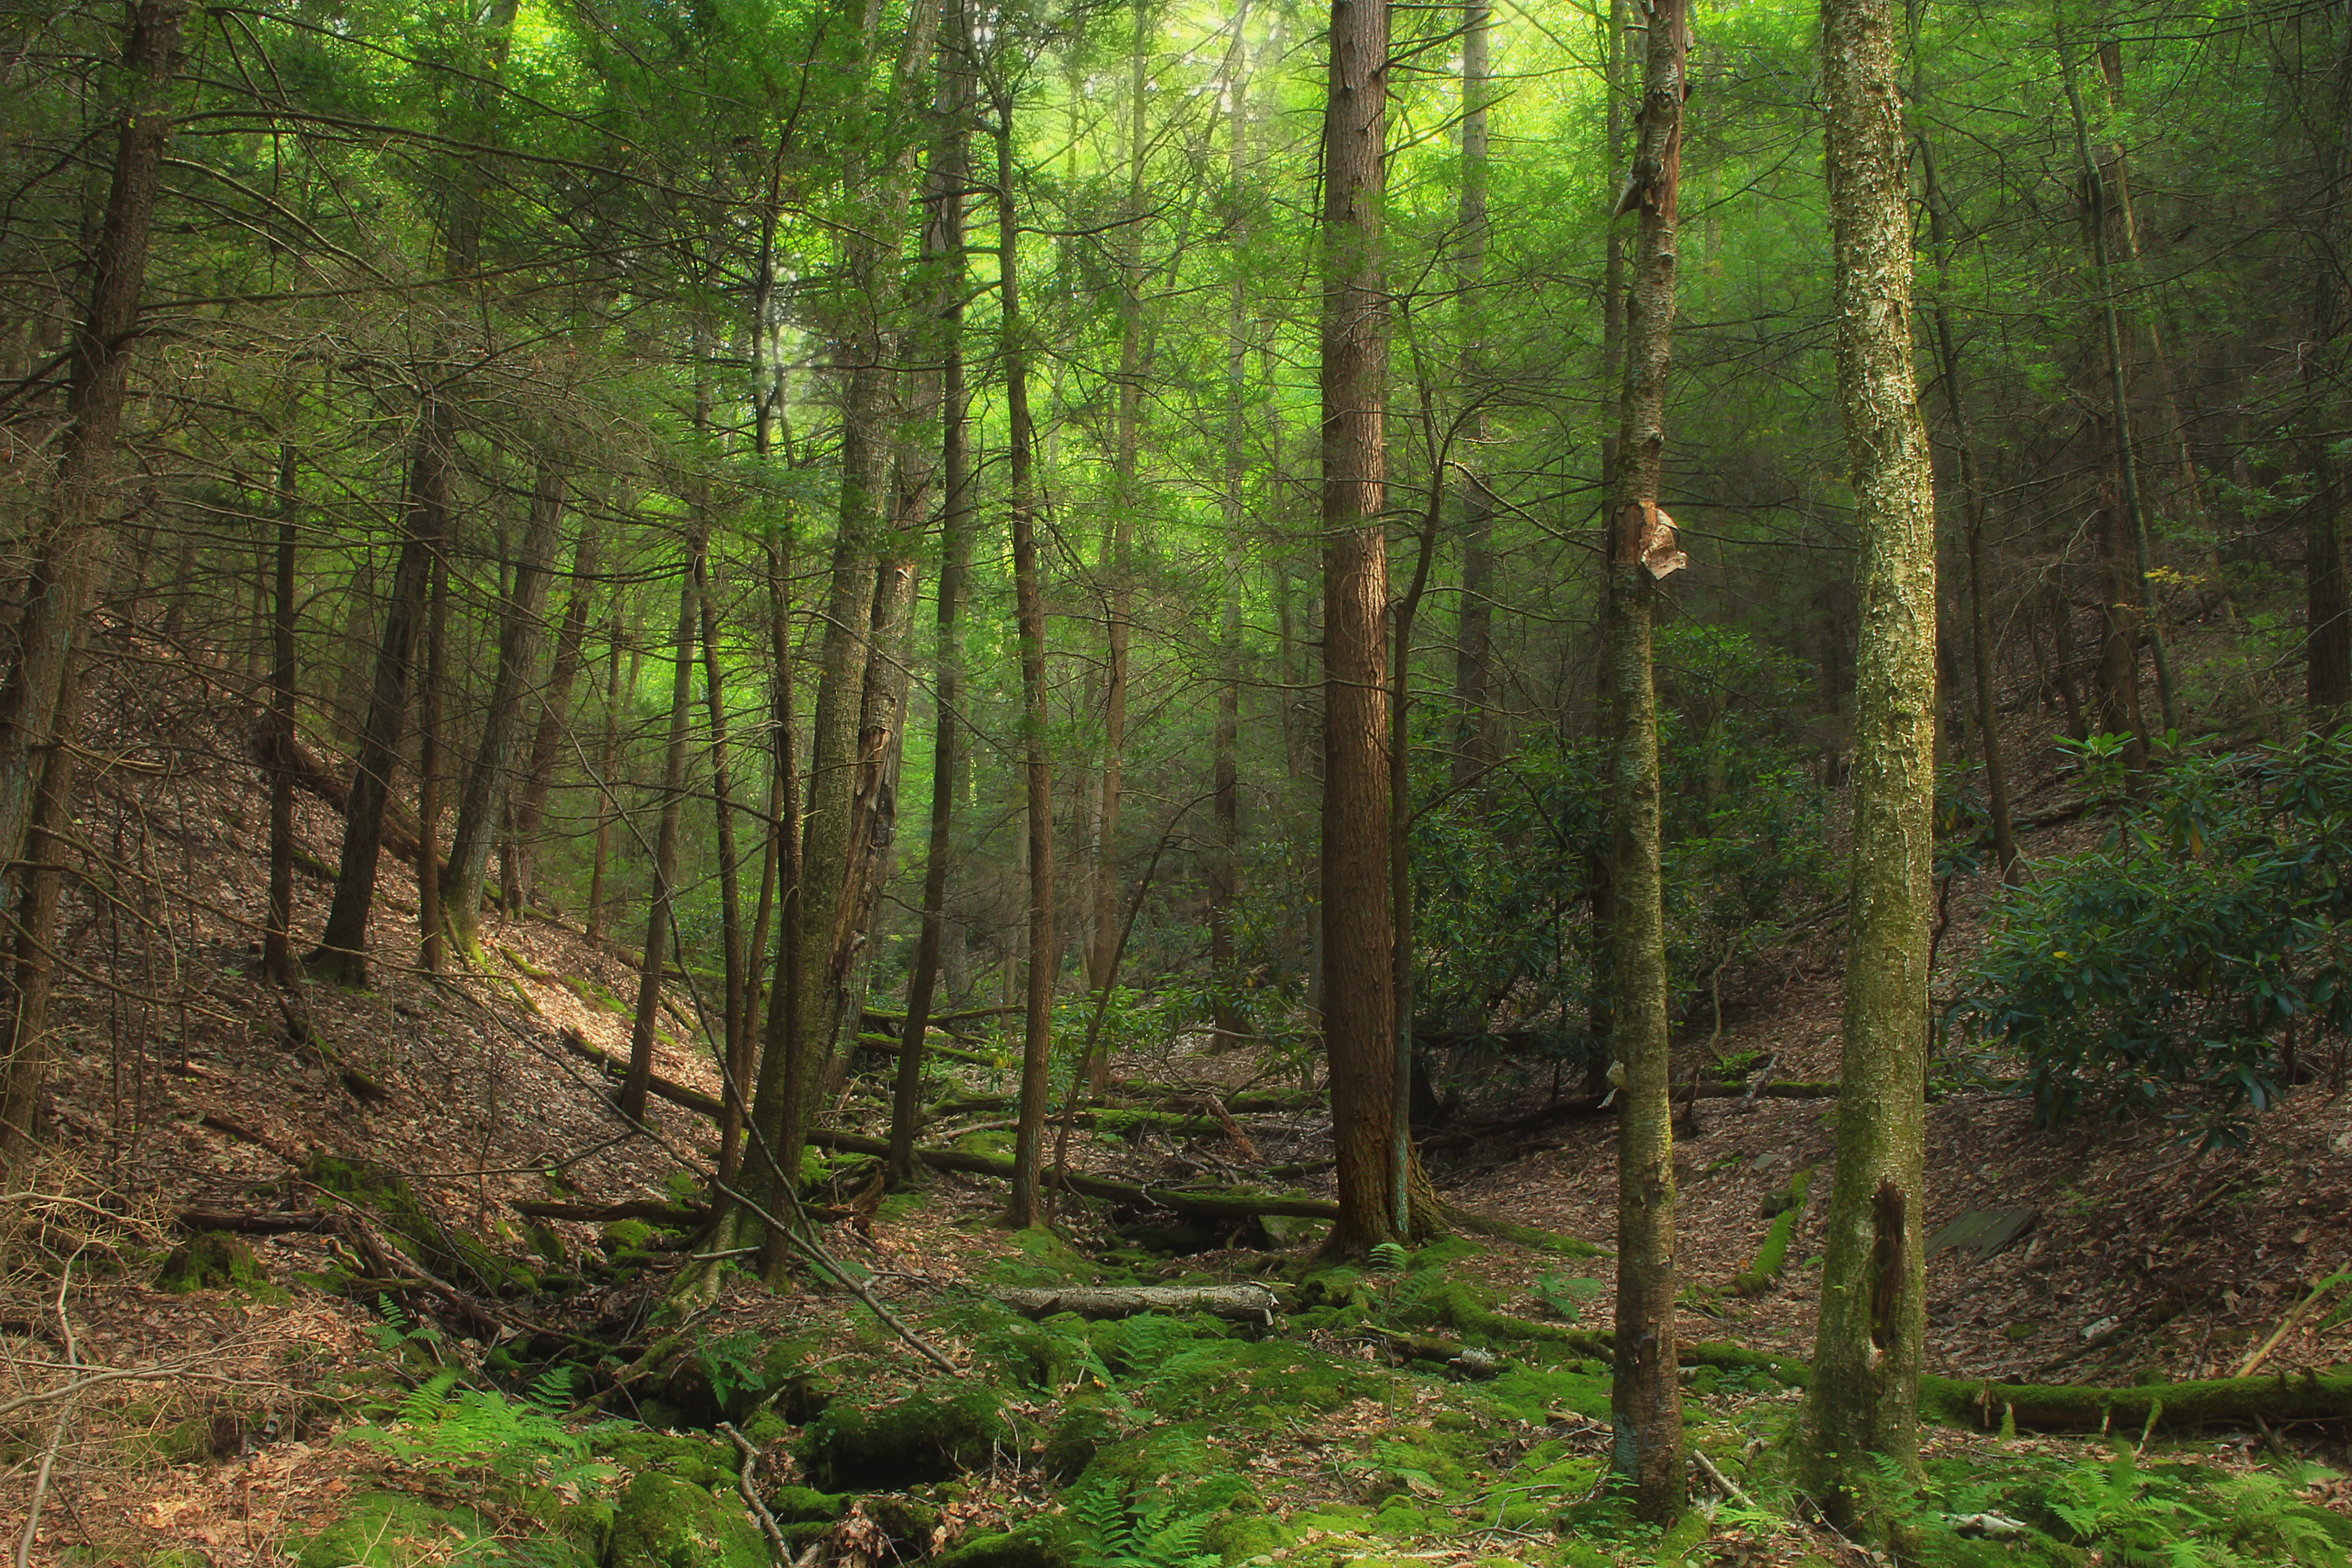
tree, nature, forest, wilderness, plant, hiking, trail, sunlight, summer, moss, jungle, trees, rocks, creativecommons, coniferous, spruce, vegetation, rainforest, clintoncounty, midstatetrail, deciduous, wetland, hemlocks, easternhemlocks, tsugacanadensis, understory, lowlight, ravine, pennsylvania, rhododendron, baldeaglestateforest, leaflitter, baldeaglemountain, roundtop, grove, woodland, habitat, ecosystem, biome, old growth forest, natural environment, geographical feature, woody plant, temperate broadleaf and mixed forest, temperate coniferous forest, riparian forest